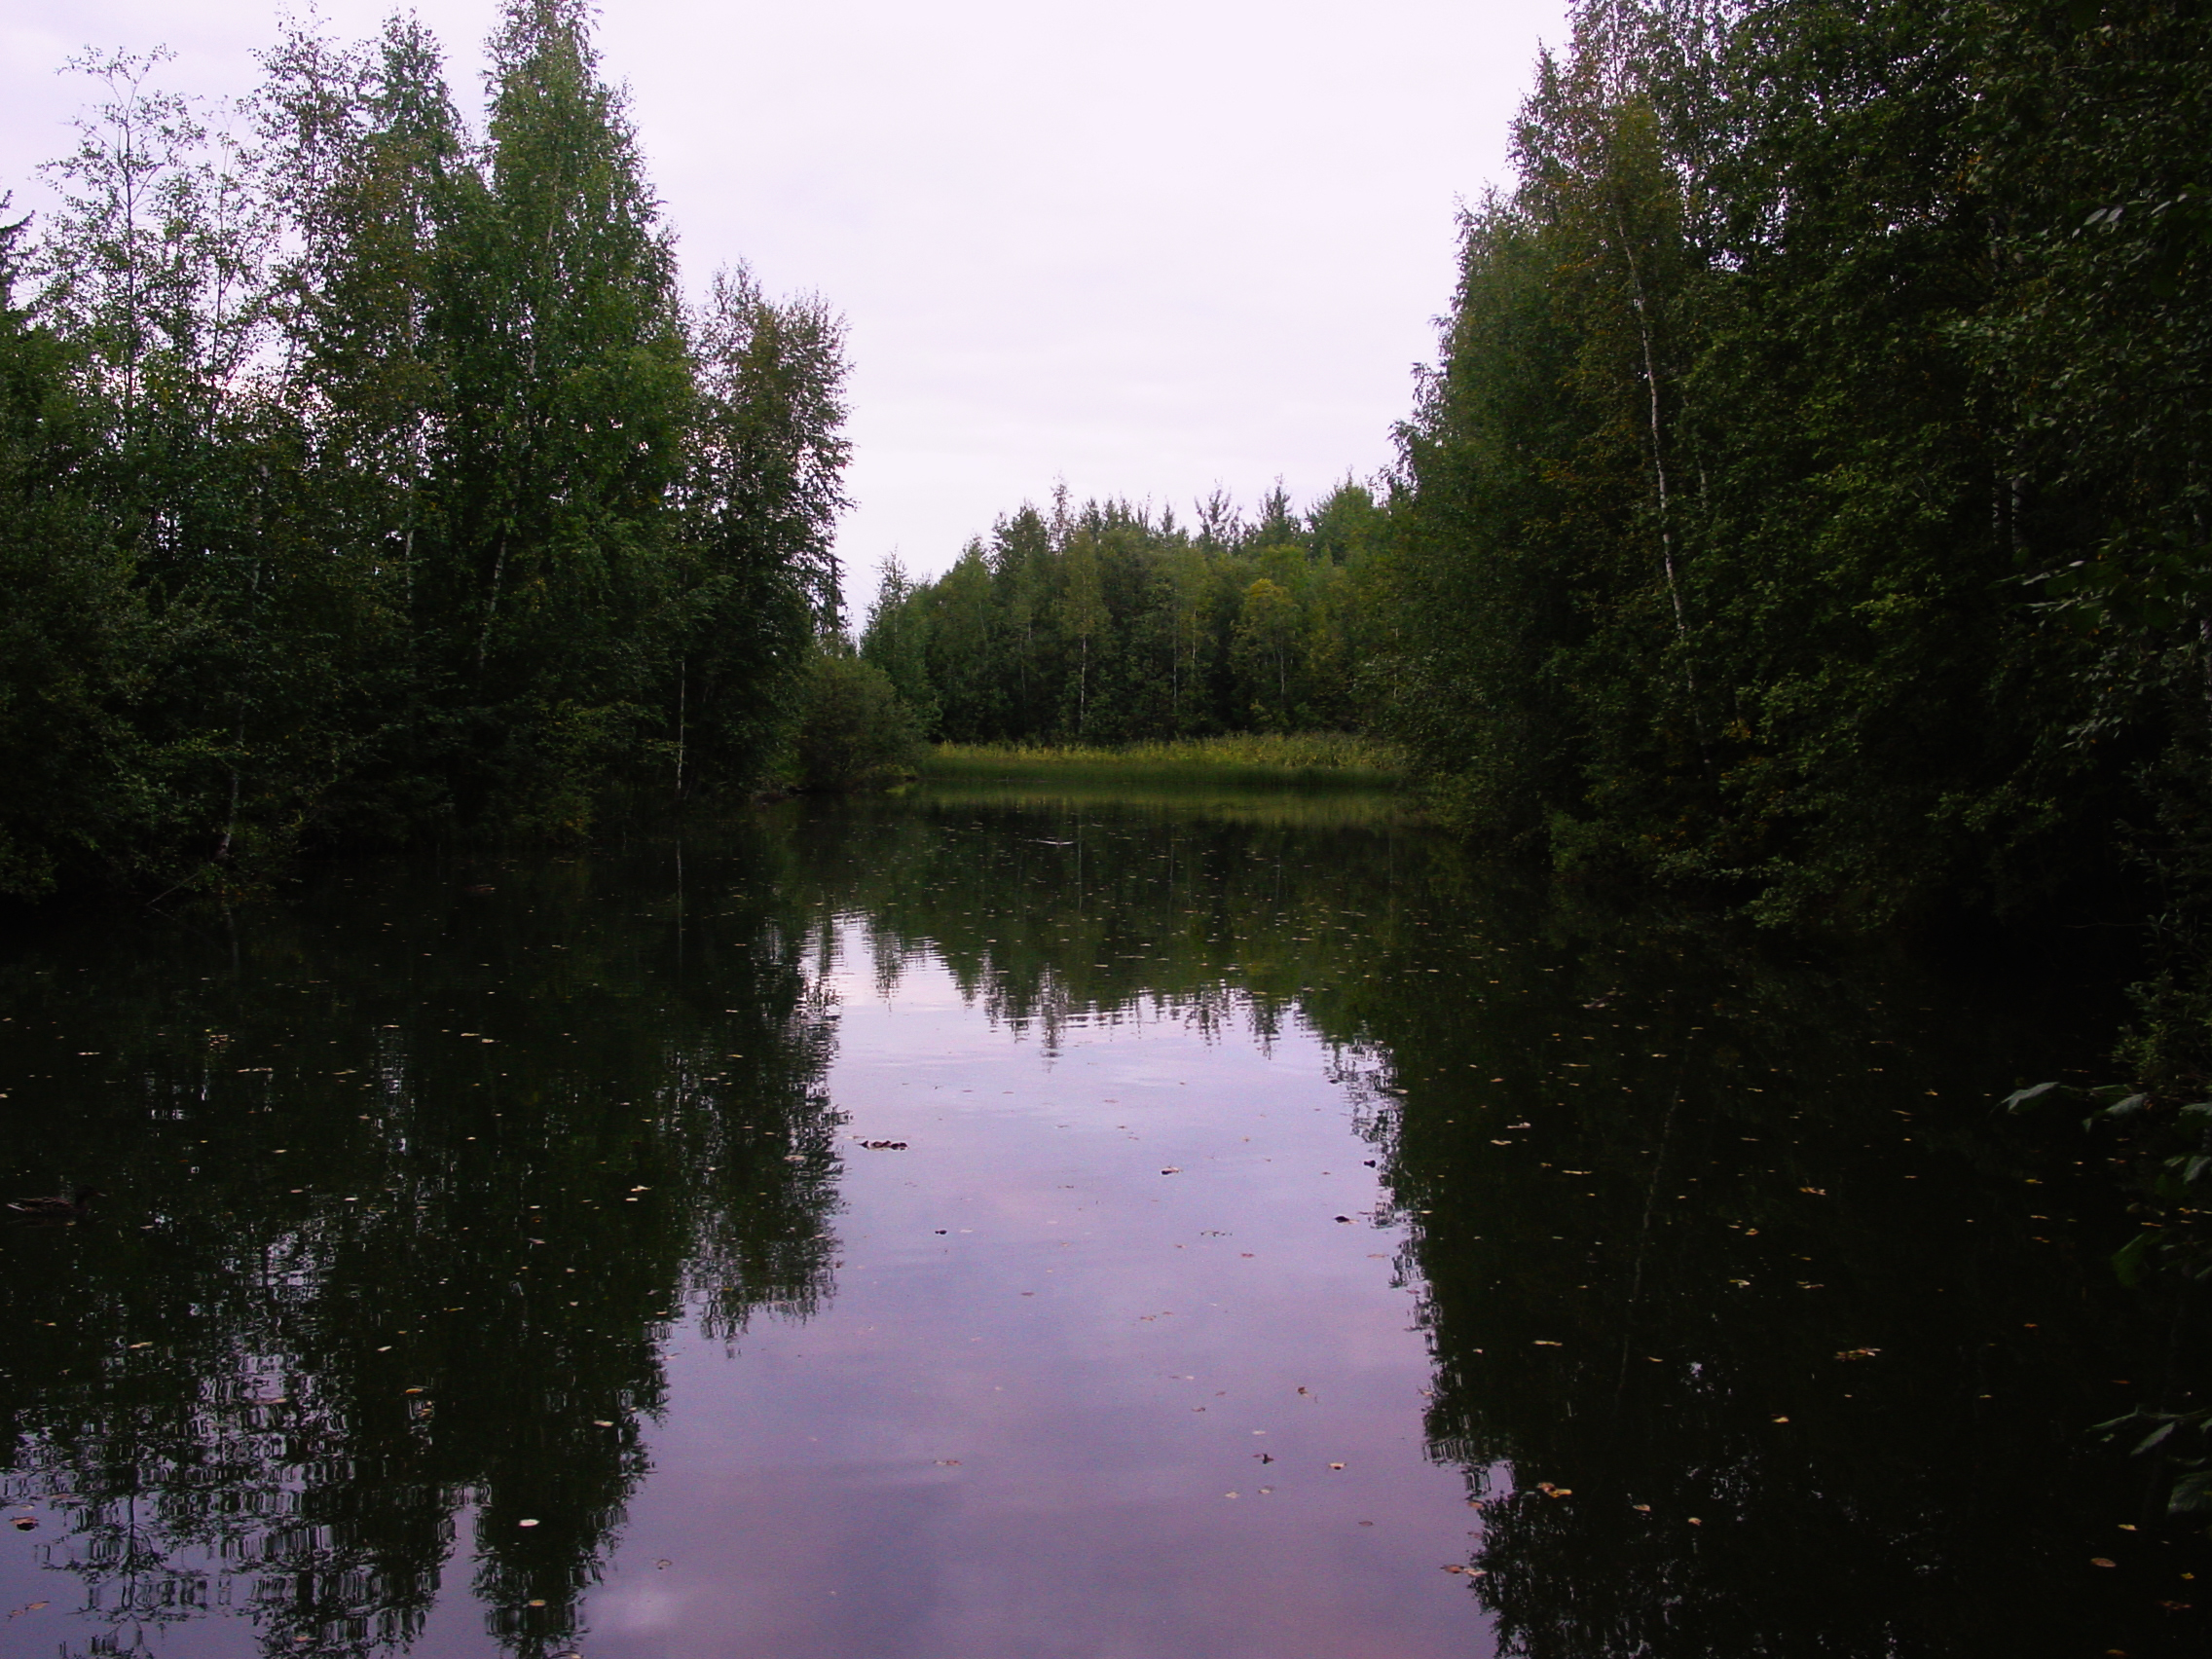
images, sky, water, water resources, natural landscape, plant, lacustrine plain, fluvial landforms of streams, tree, watercourse, lake, bank, riparian zone, landscape, waterway, grass, Freshwater marsh, wetland, symmetry, forest, temperate broadleaf and mixed forest, wildlife, reservoir, marsh, channel, reflection, riparian forest, jungle, woodland, pond, canal, fen, loch, evening, tropical and subtropical coniferous forests, floodplain, old growth forest, bog, temperate coniferous forest, lake district, bayou, cloud, Northern hardwood forest, horizon, conifer, spruce fir forest, swamp